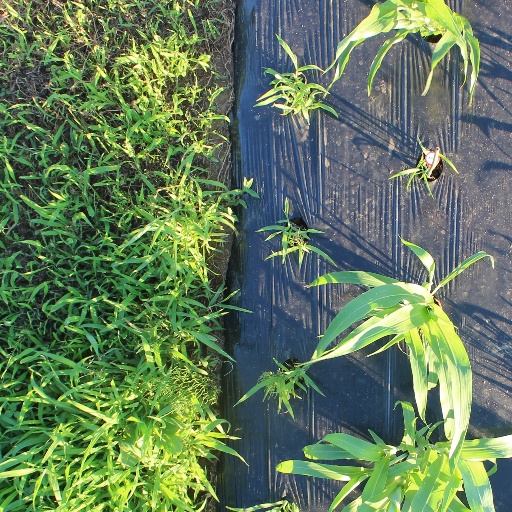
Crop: sorghum